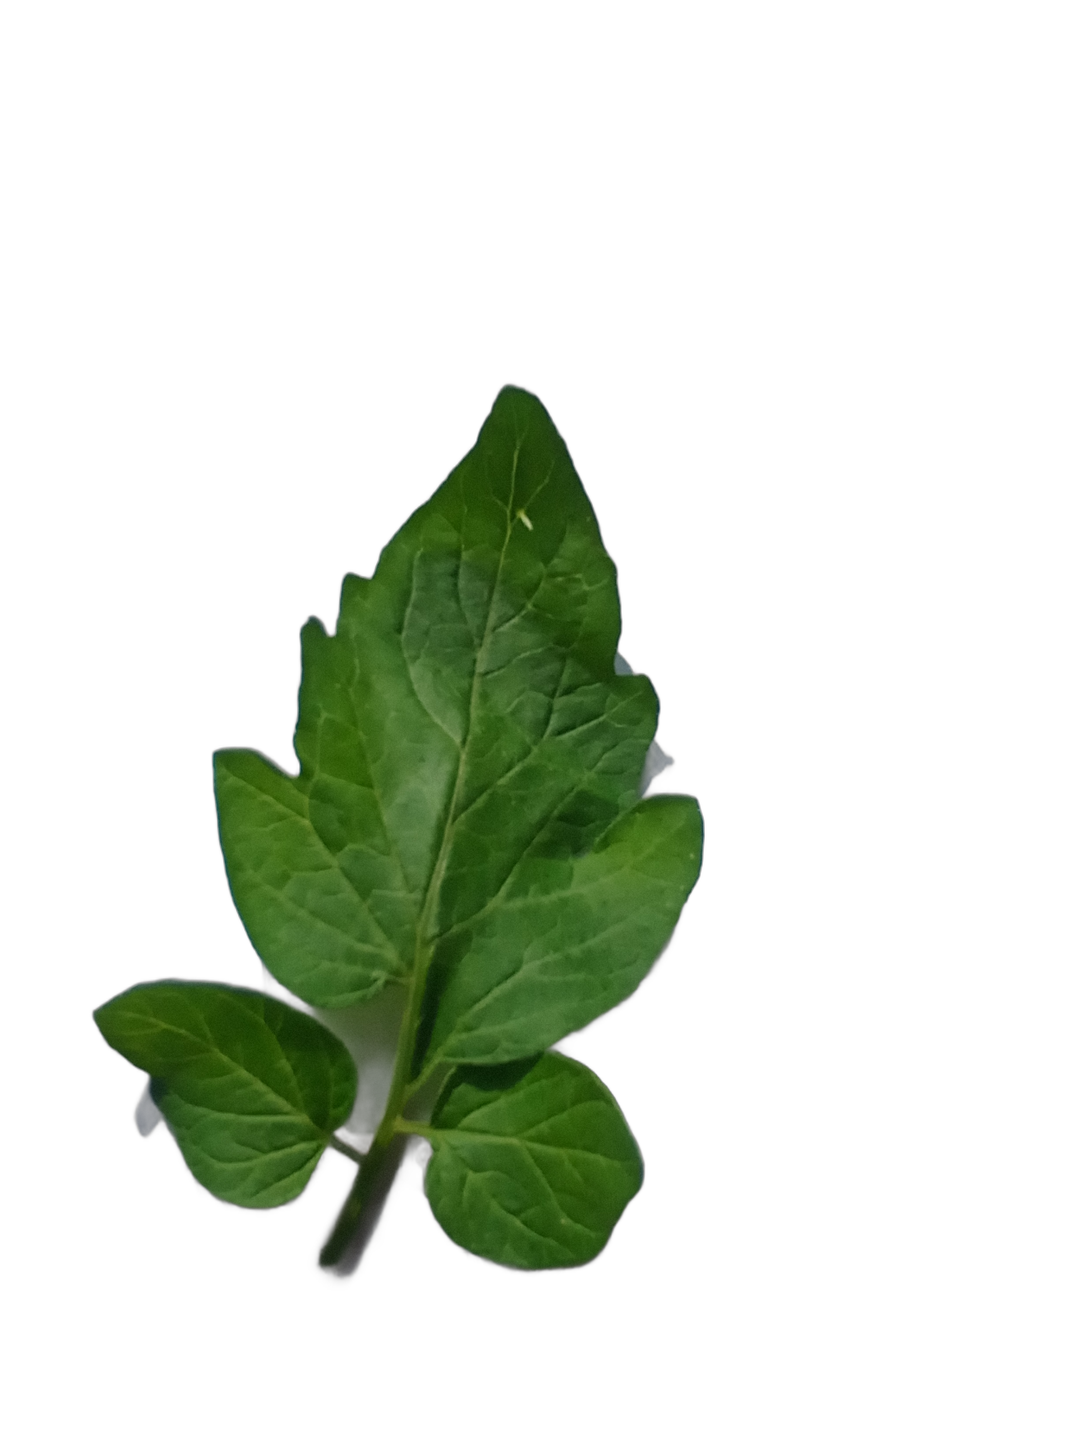
Crop: Tomato
Label: White_spot